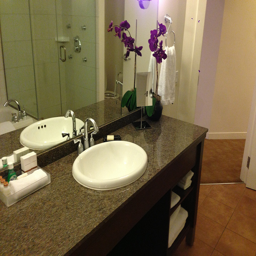
A nice bathroom displays a marble counter top with a sink in it.
A white sink and mirror in a room.
Bathroom vanity with sink, mirror, flowers and misc.
a white sink with some soap next to it
A bathroom that has flowers, sink, and a shower in it.